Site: saxony
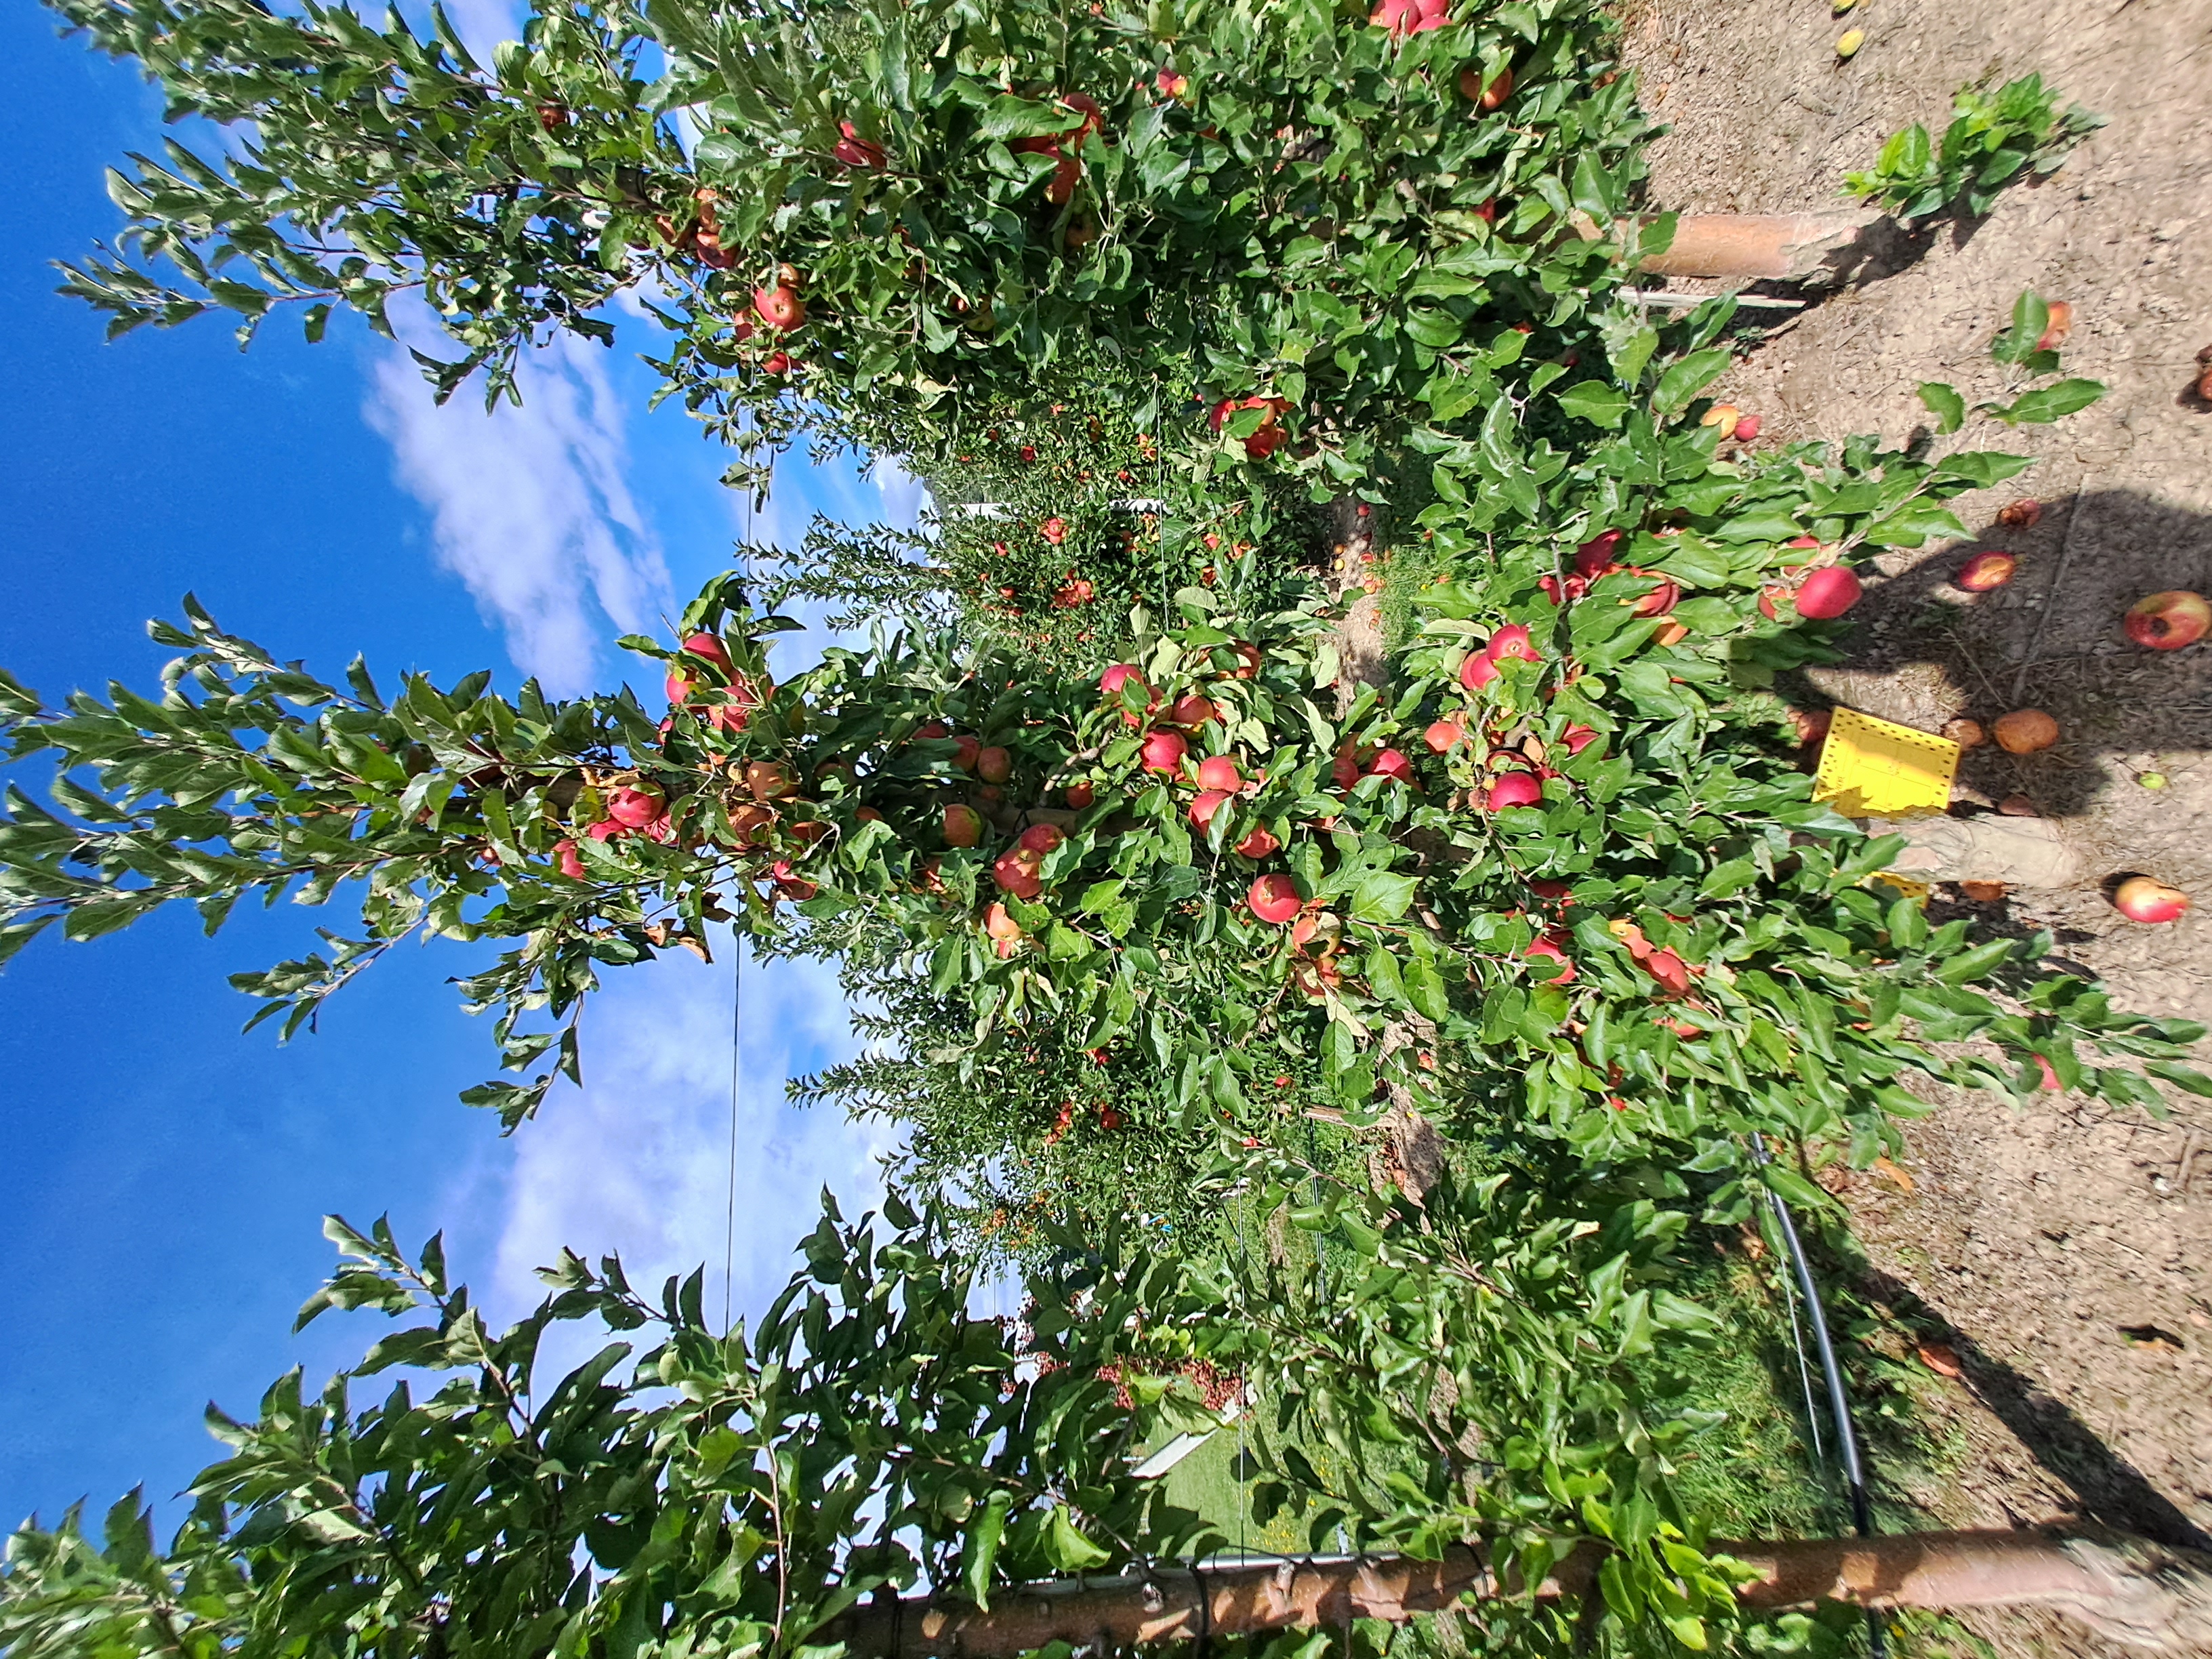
Growth stage (BBCH 87): Maturity of fruit and seed